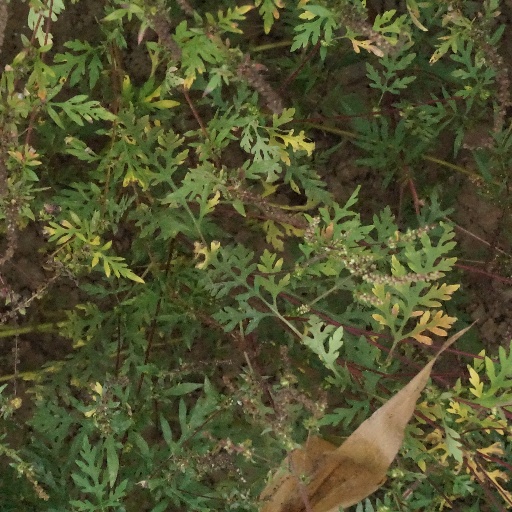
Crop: maize; corn